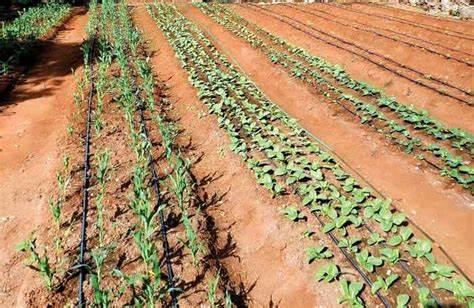
Shamba kubwa la matuta linalotumia kilimo cha umwagiliaji wa mirija na matone, ili kuokoa kiwango cha maji kinachotumika katika zoezi la umwagiliaji.